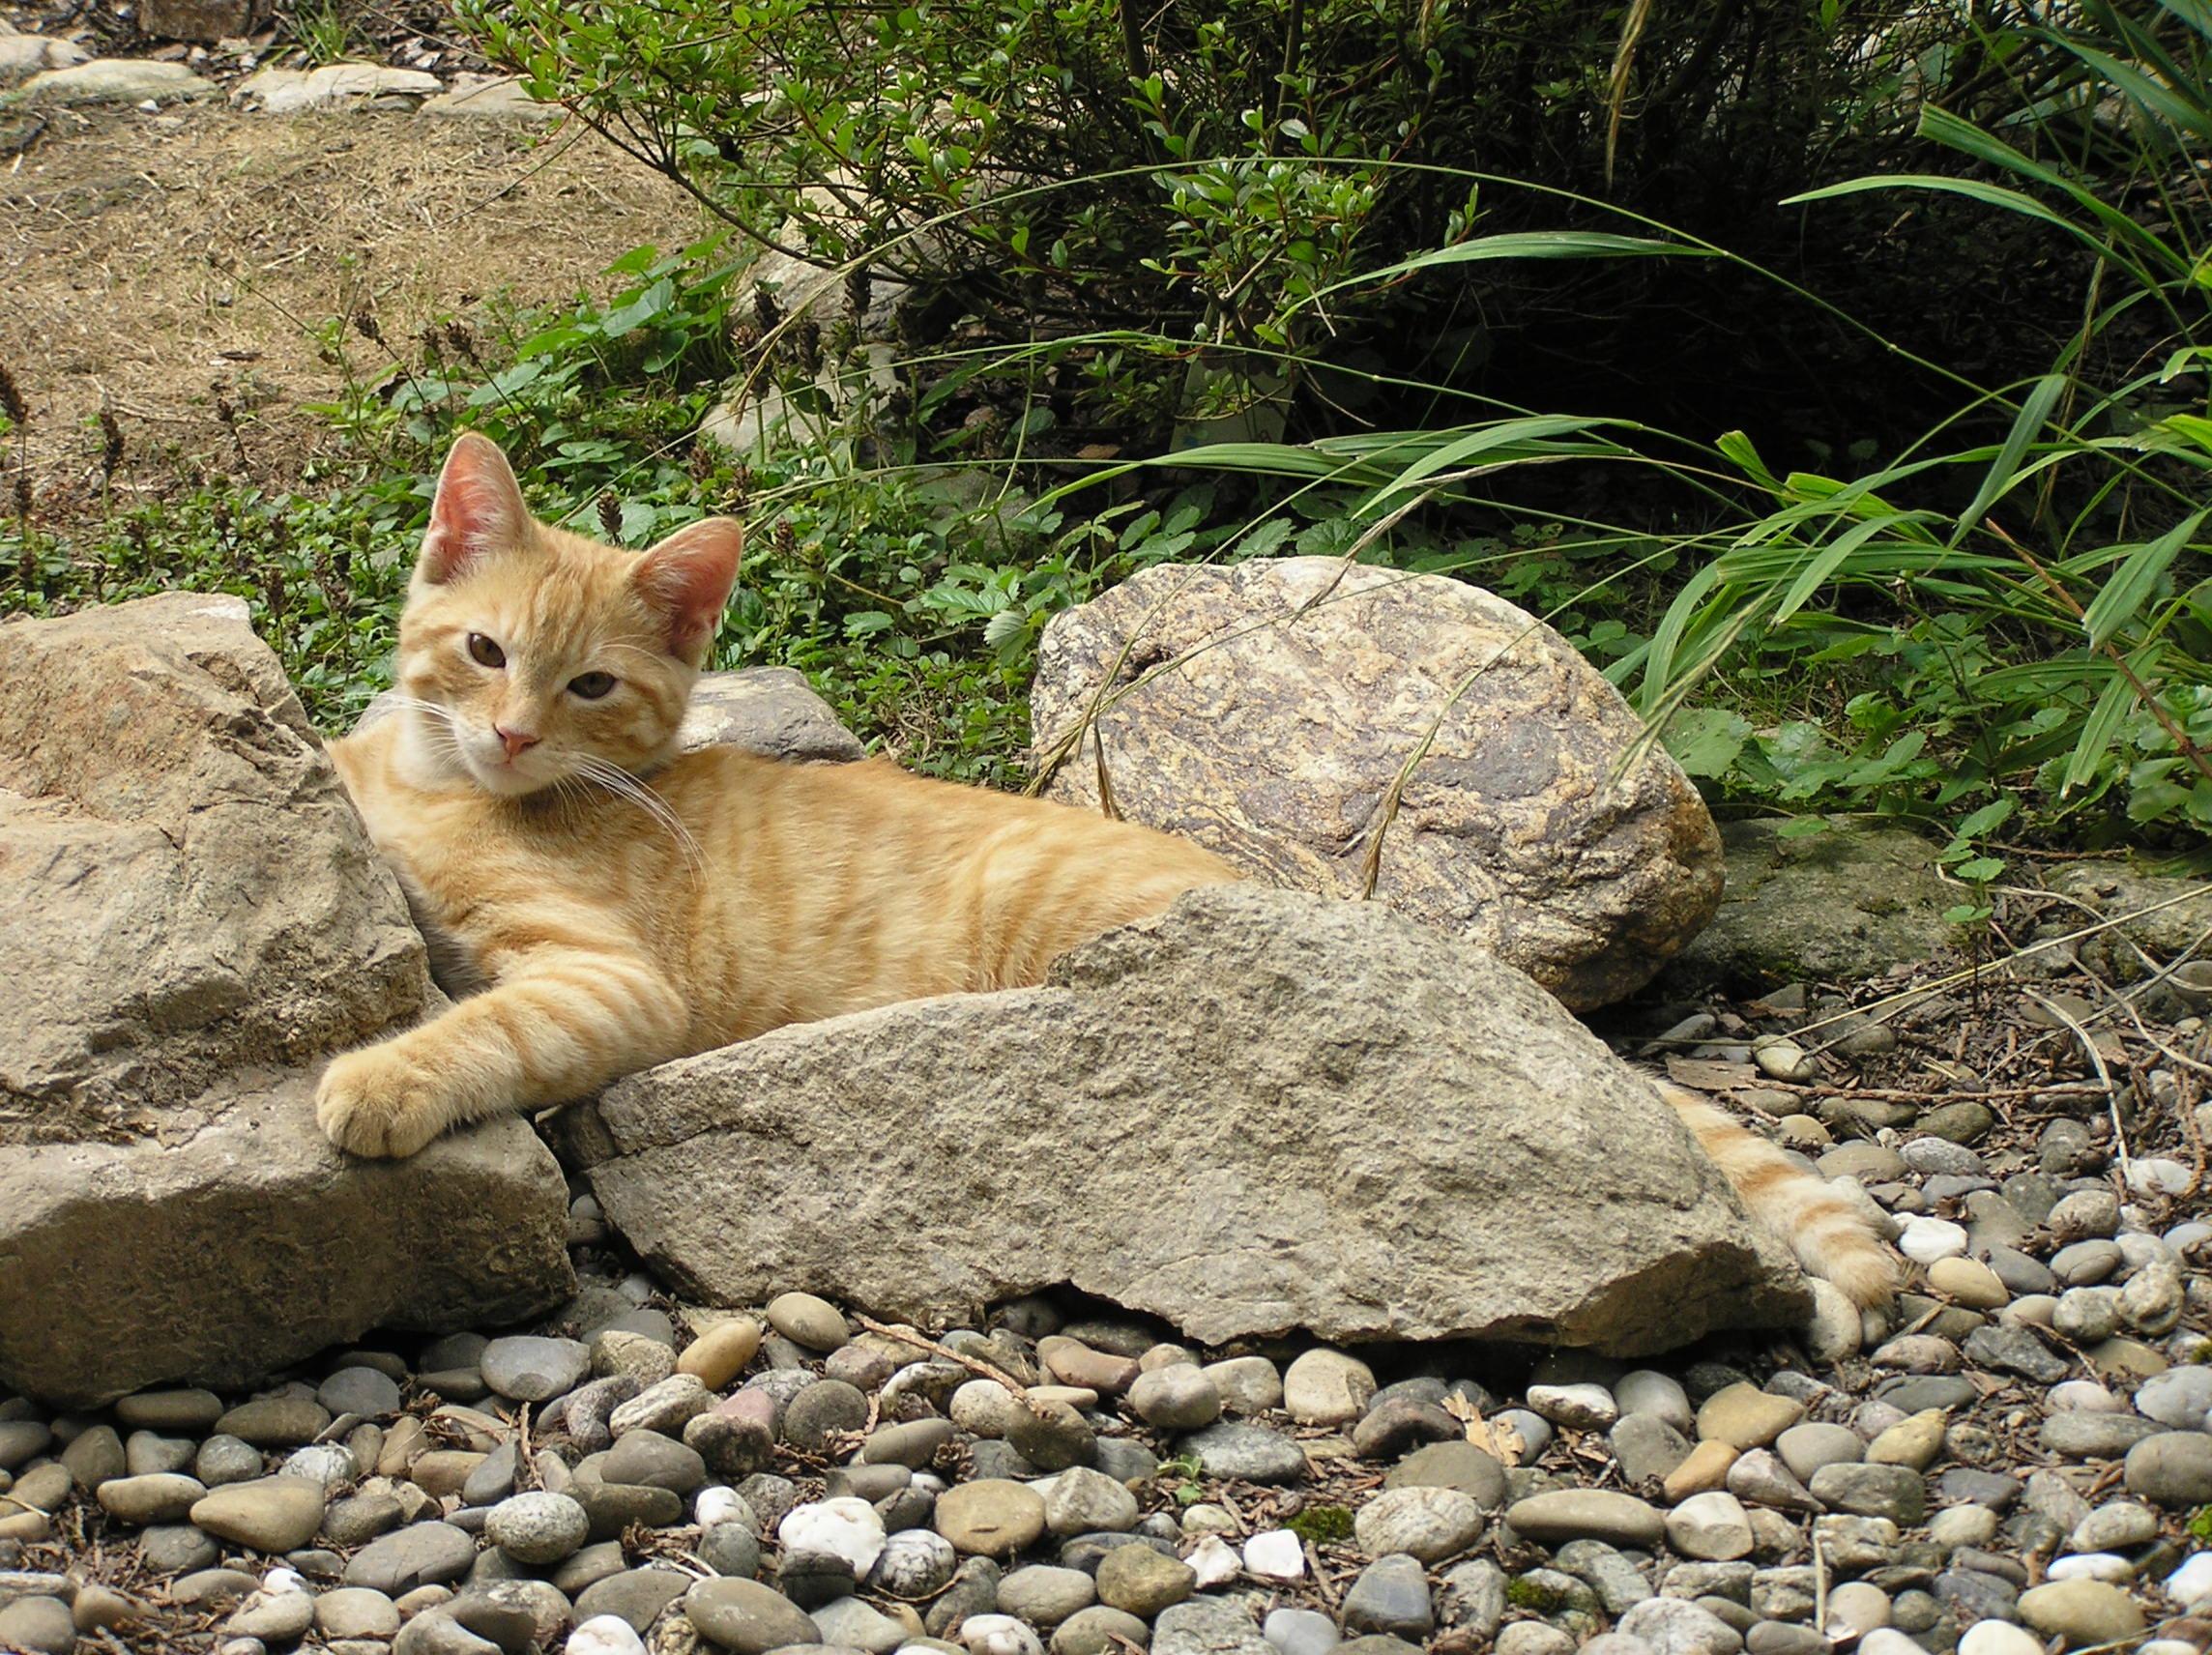
nature, wildlife, pet, cat, mammal, fauna, animals, vertebrate, mieze, domestic cat, wild cat, small to medium sized cats, cat like mammal